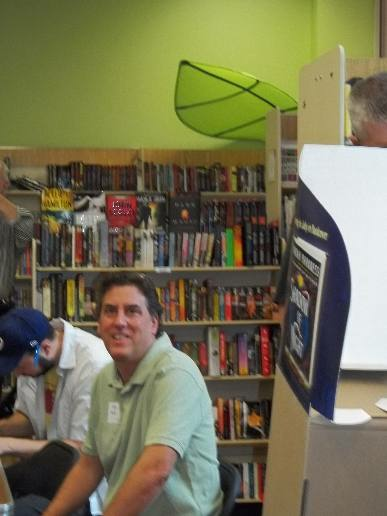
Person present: Yes